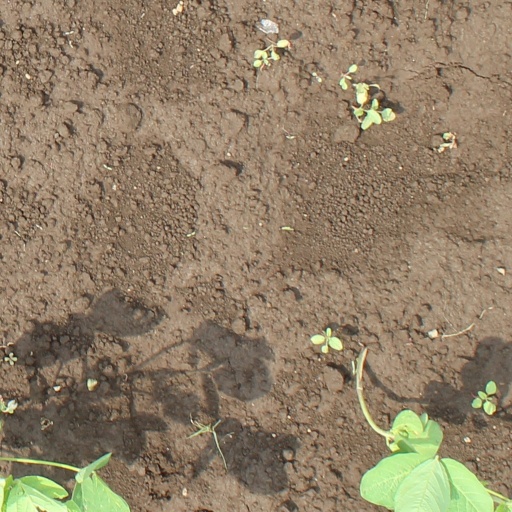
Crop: soybean